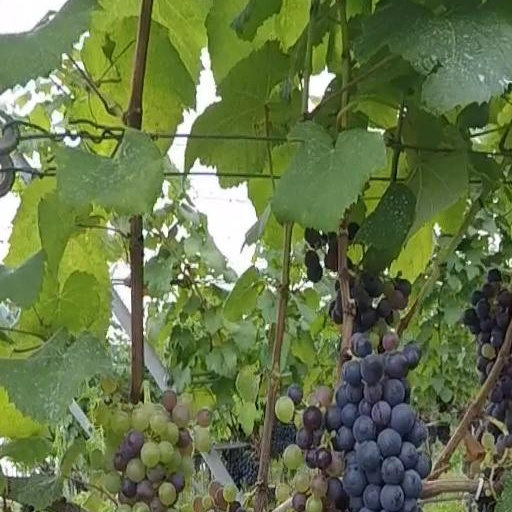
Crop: grape